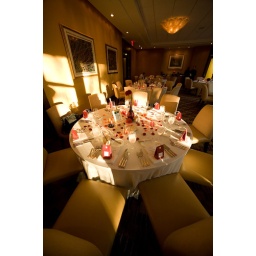
Truffles in personalized favor boxes; red and orange votive candle holders; custom table signs. (Photo by Thom Stevenson)